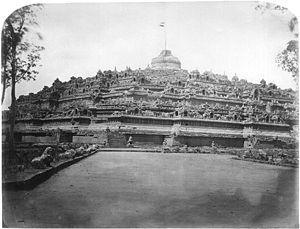
Le temple de Borobudur est une importante construction bouddhiste, bâtie aux VIIIᵉ et IXᵉ siècles à l’époque de la dynastie Sailendra dans le centre de l’île de Java en Indonésie.
Isidore van Kinsbergen, né le 3 septembre 1821 à Bruges et mort le 10 septembre 1905 à Batavia, est un graveur et photographe néerlandais, qui fut le premier à prendre des clichés archéologiques et culturels de Java au XIXᵉ siècle alors que l'île appartenait à la colonie des Indes orientales néerlandaises.